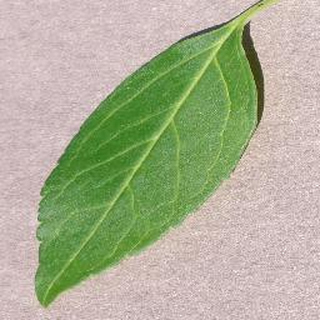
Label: healthy_cherry